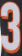
Number: 3